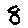
Label: 8